Nicolas Oudinot

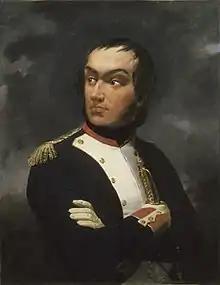
Oudinot as a lieutenant colonel of the 3rd battalion of the volunteers of the Meuse, 1792

The French Revolution changed his fortunes, and in 1792, on the outbreak of war, he was elected lieutenant-colonel of the 3rd battalion of the volunteers of the Meuse. His gallant defense of the little fort of Bitsch in the Vosges in 1792 drew attention to him; he was transferred to the regular army in November 1793, and after serving in numerous actions on the Belgian frontier he was promoted general of brigade, in June 1794 for his conduct at the Battle of Kaiserslautern.